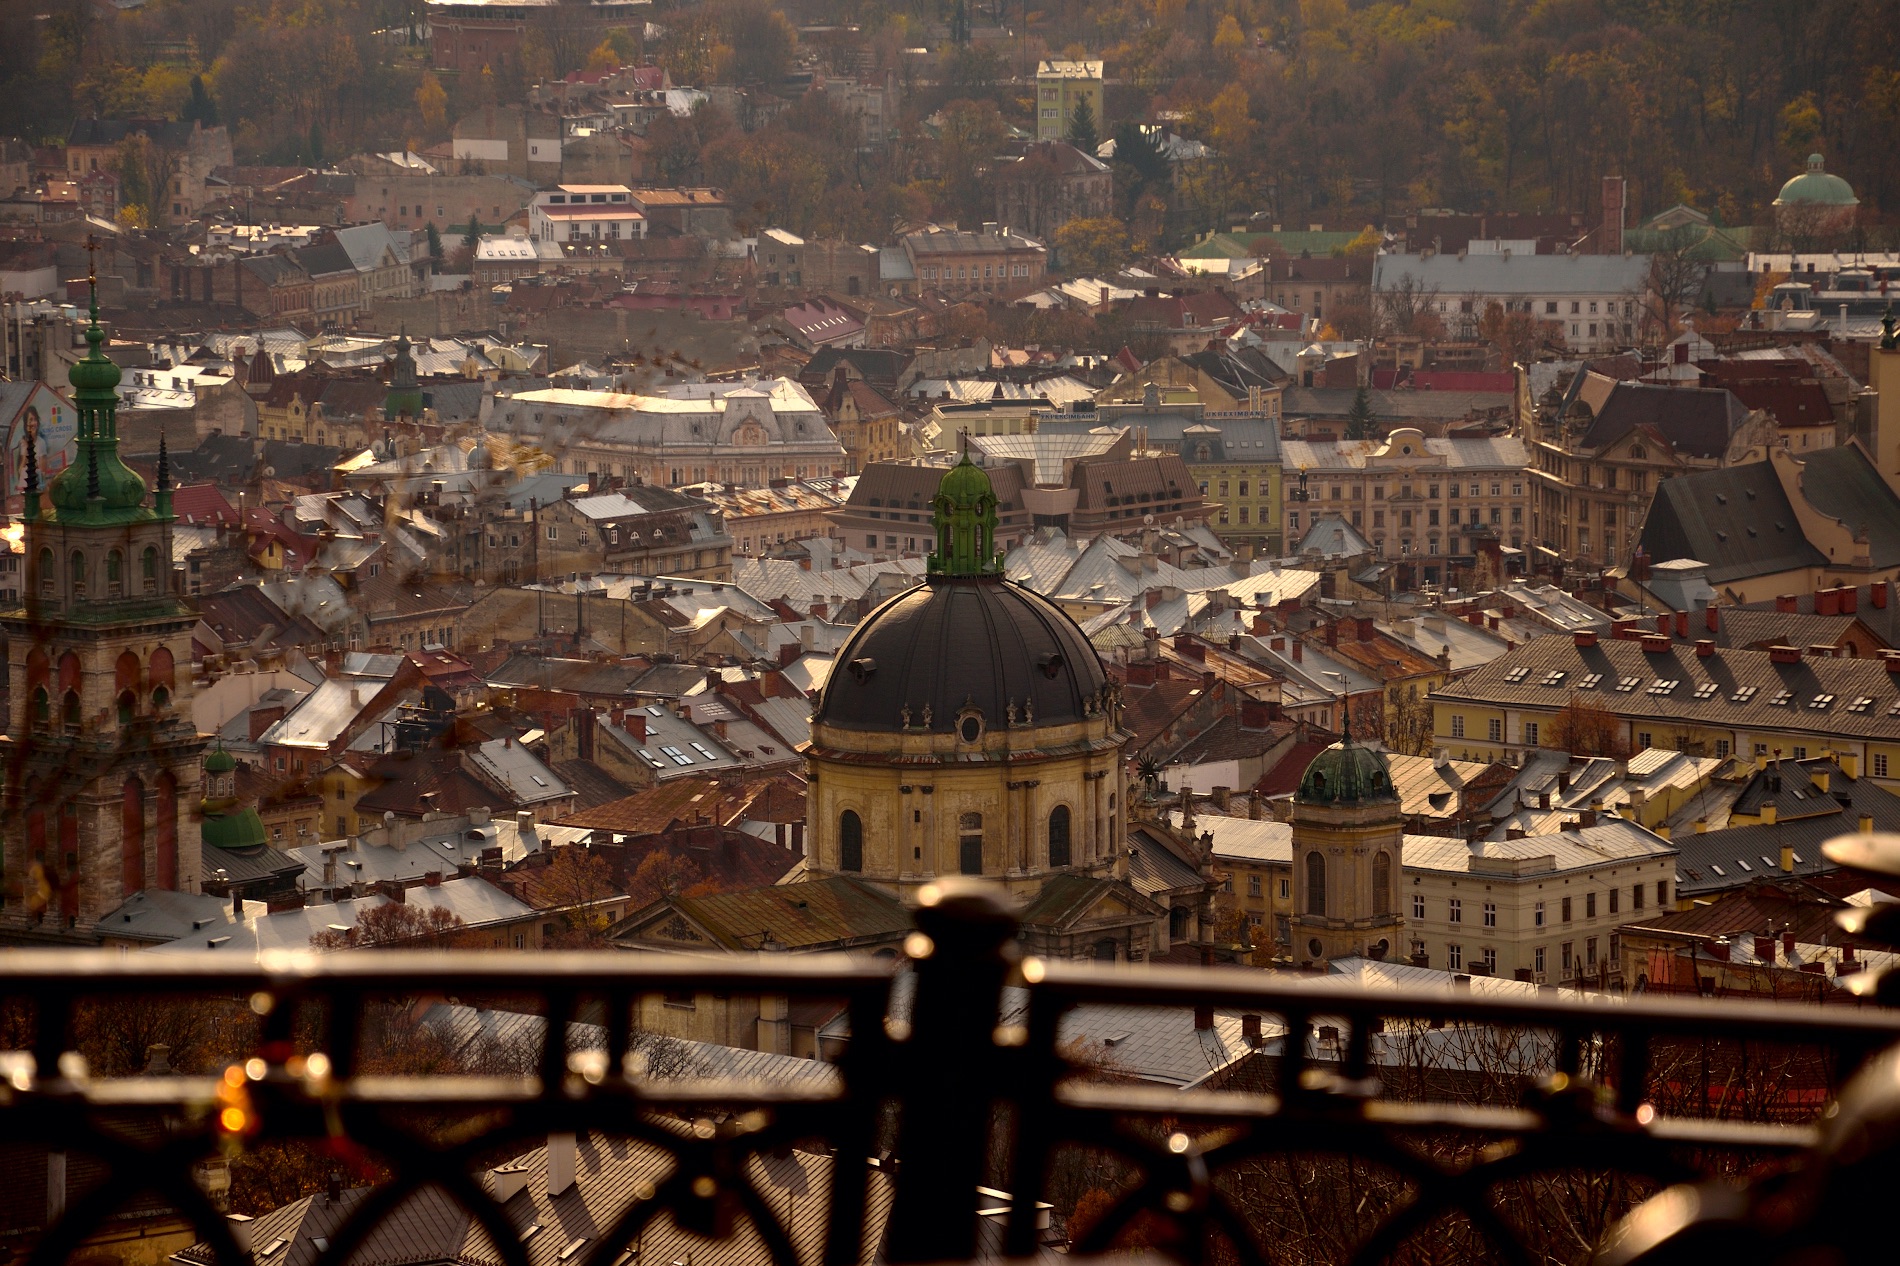
night, town, city, cityscape, evening, cathedral, metropolis, aerial photography, urban area, ancient history, human settlement